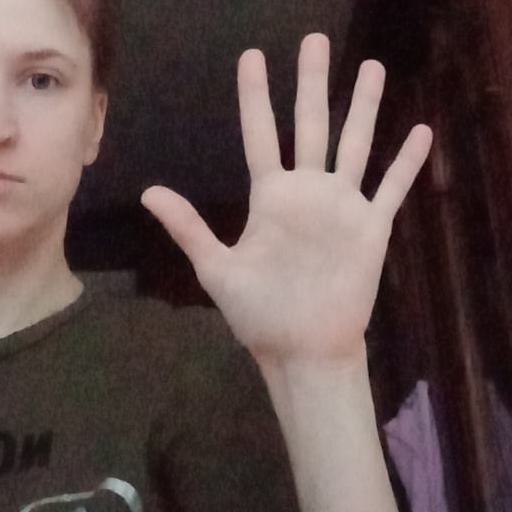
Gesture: palm